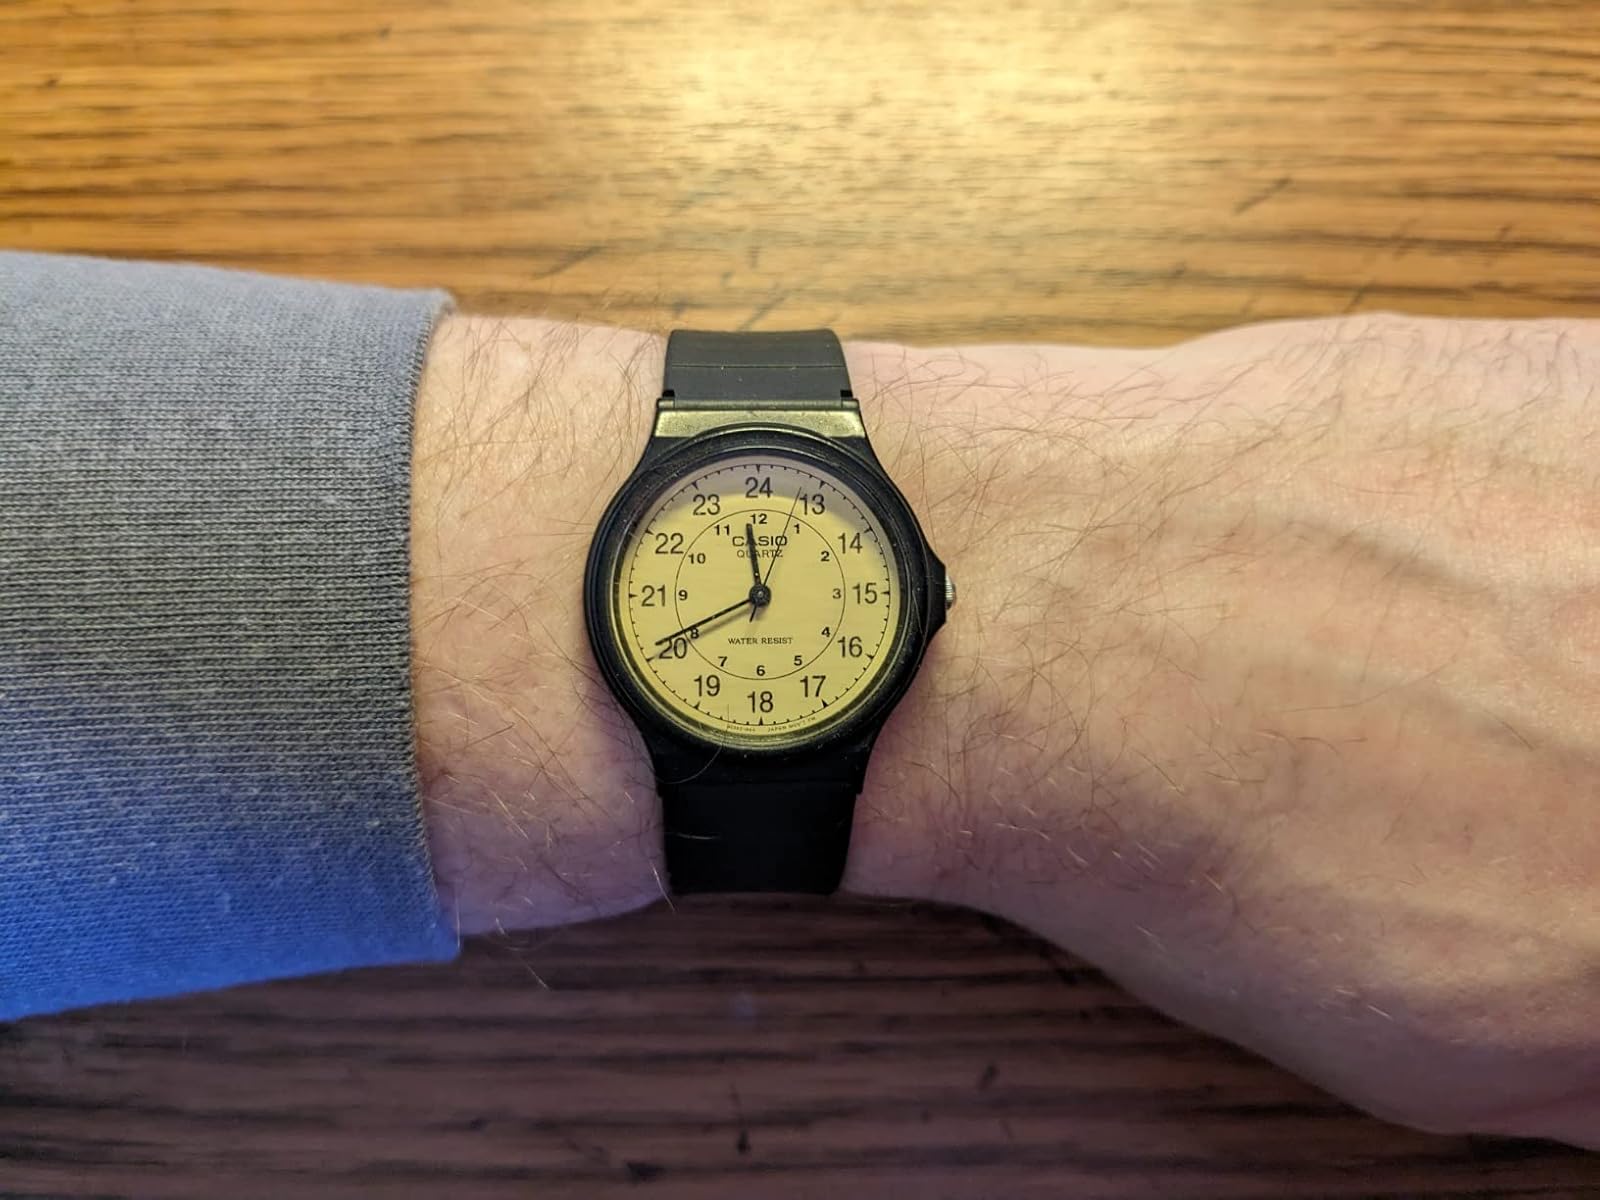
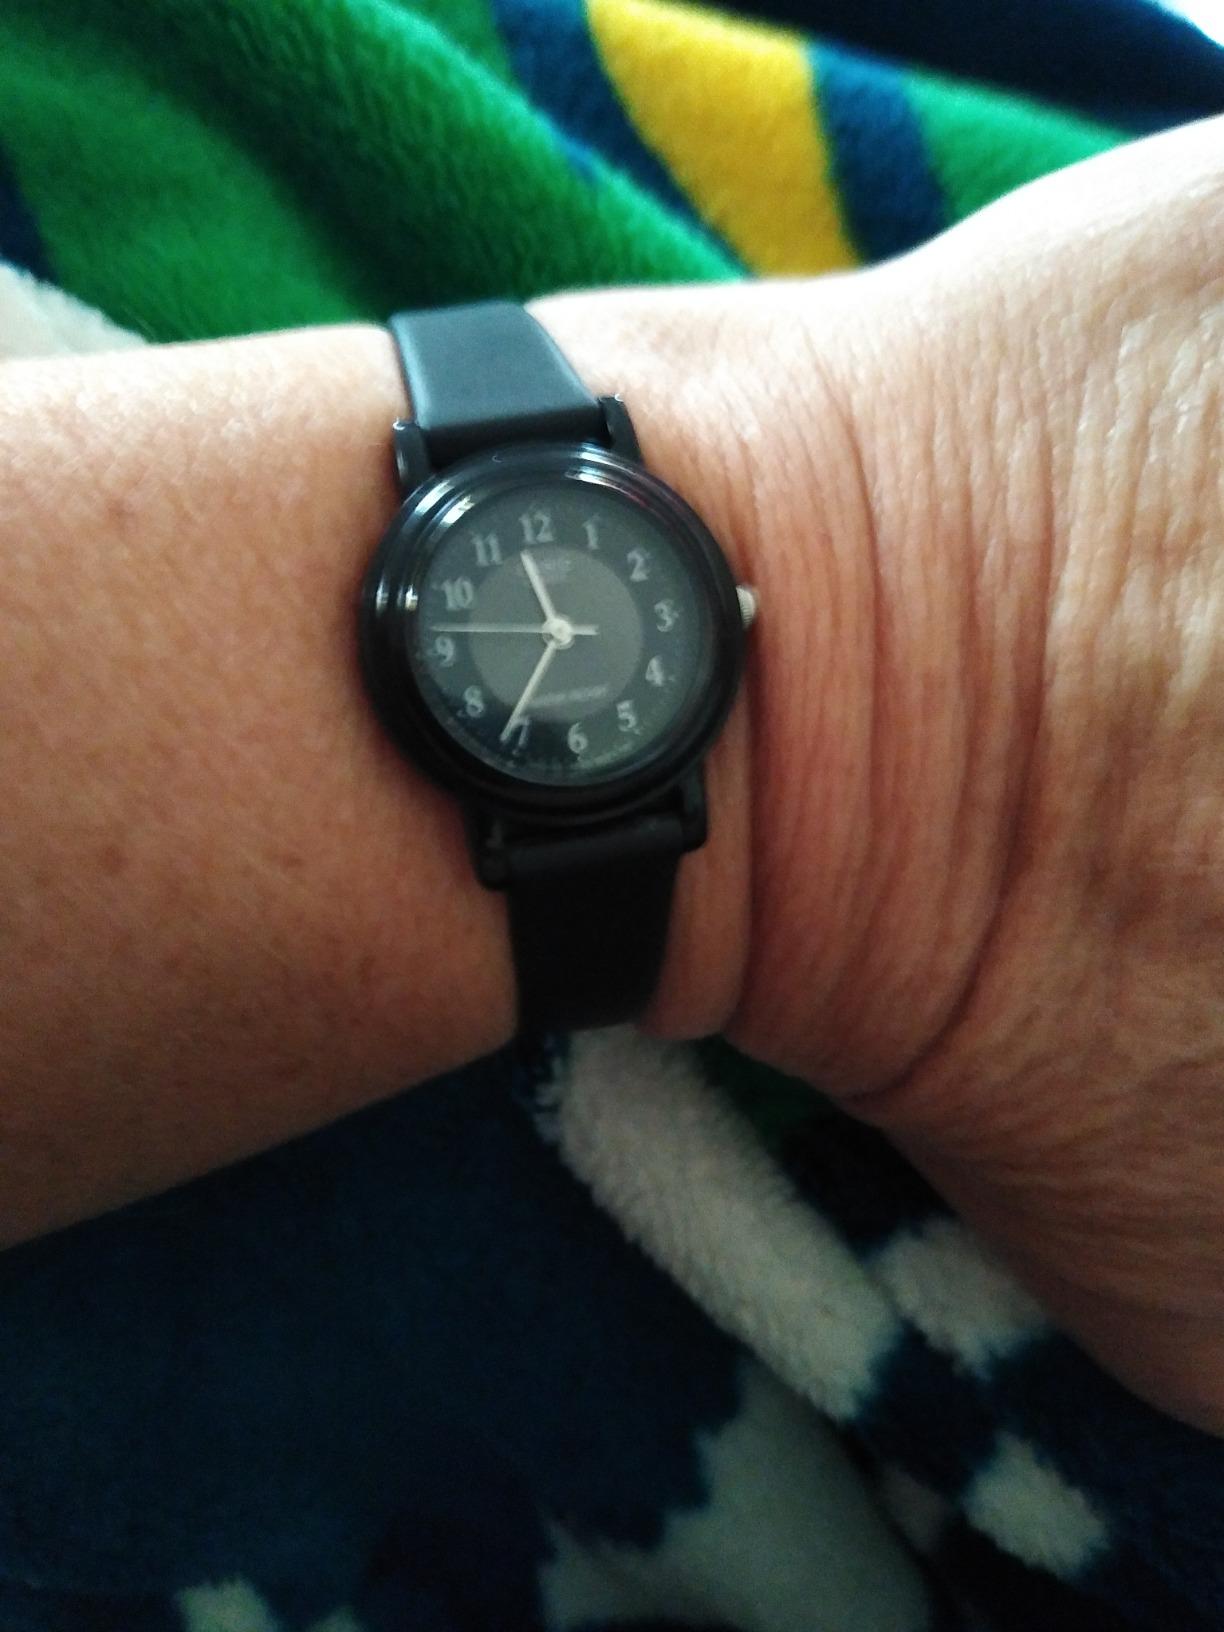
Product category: accessories_watch
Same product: no